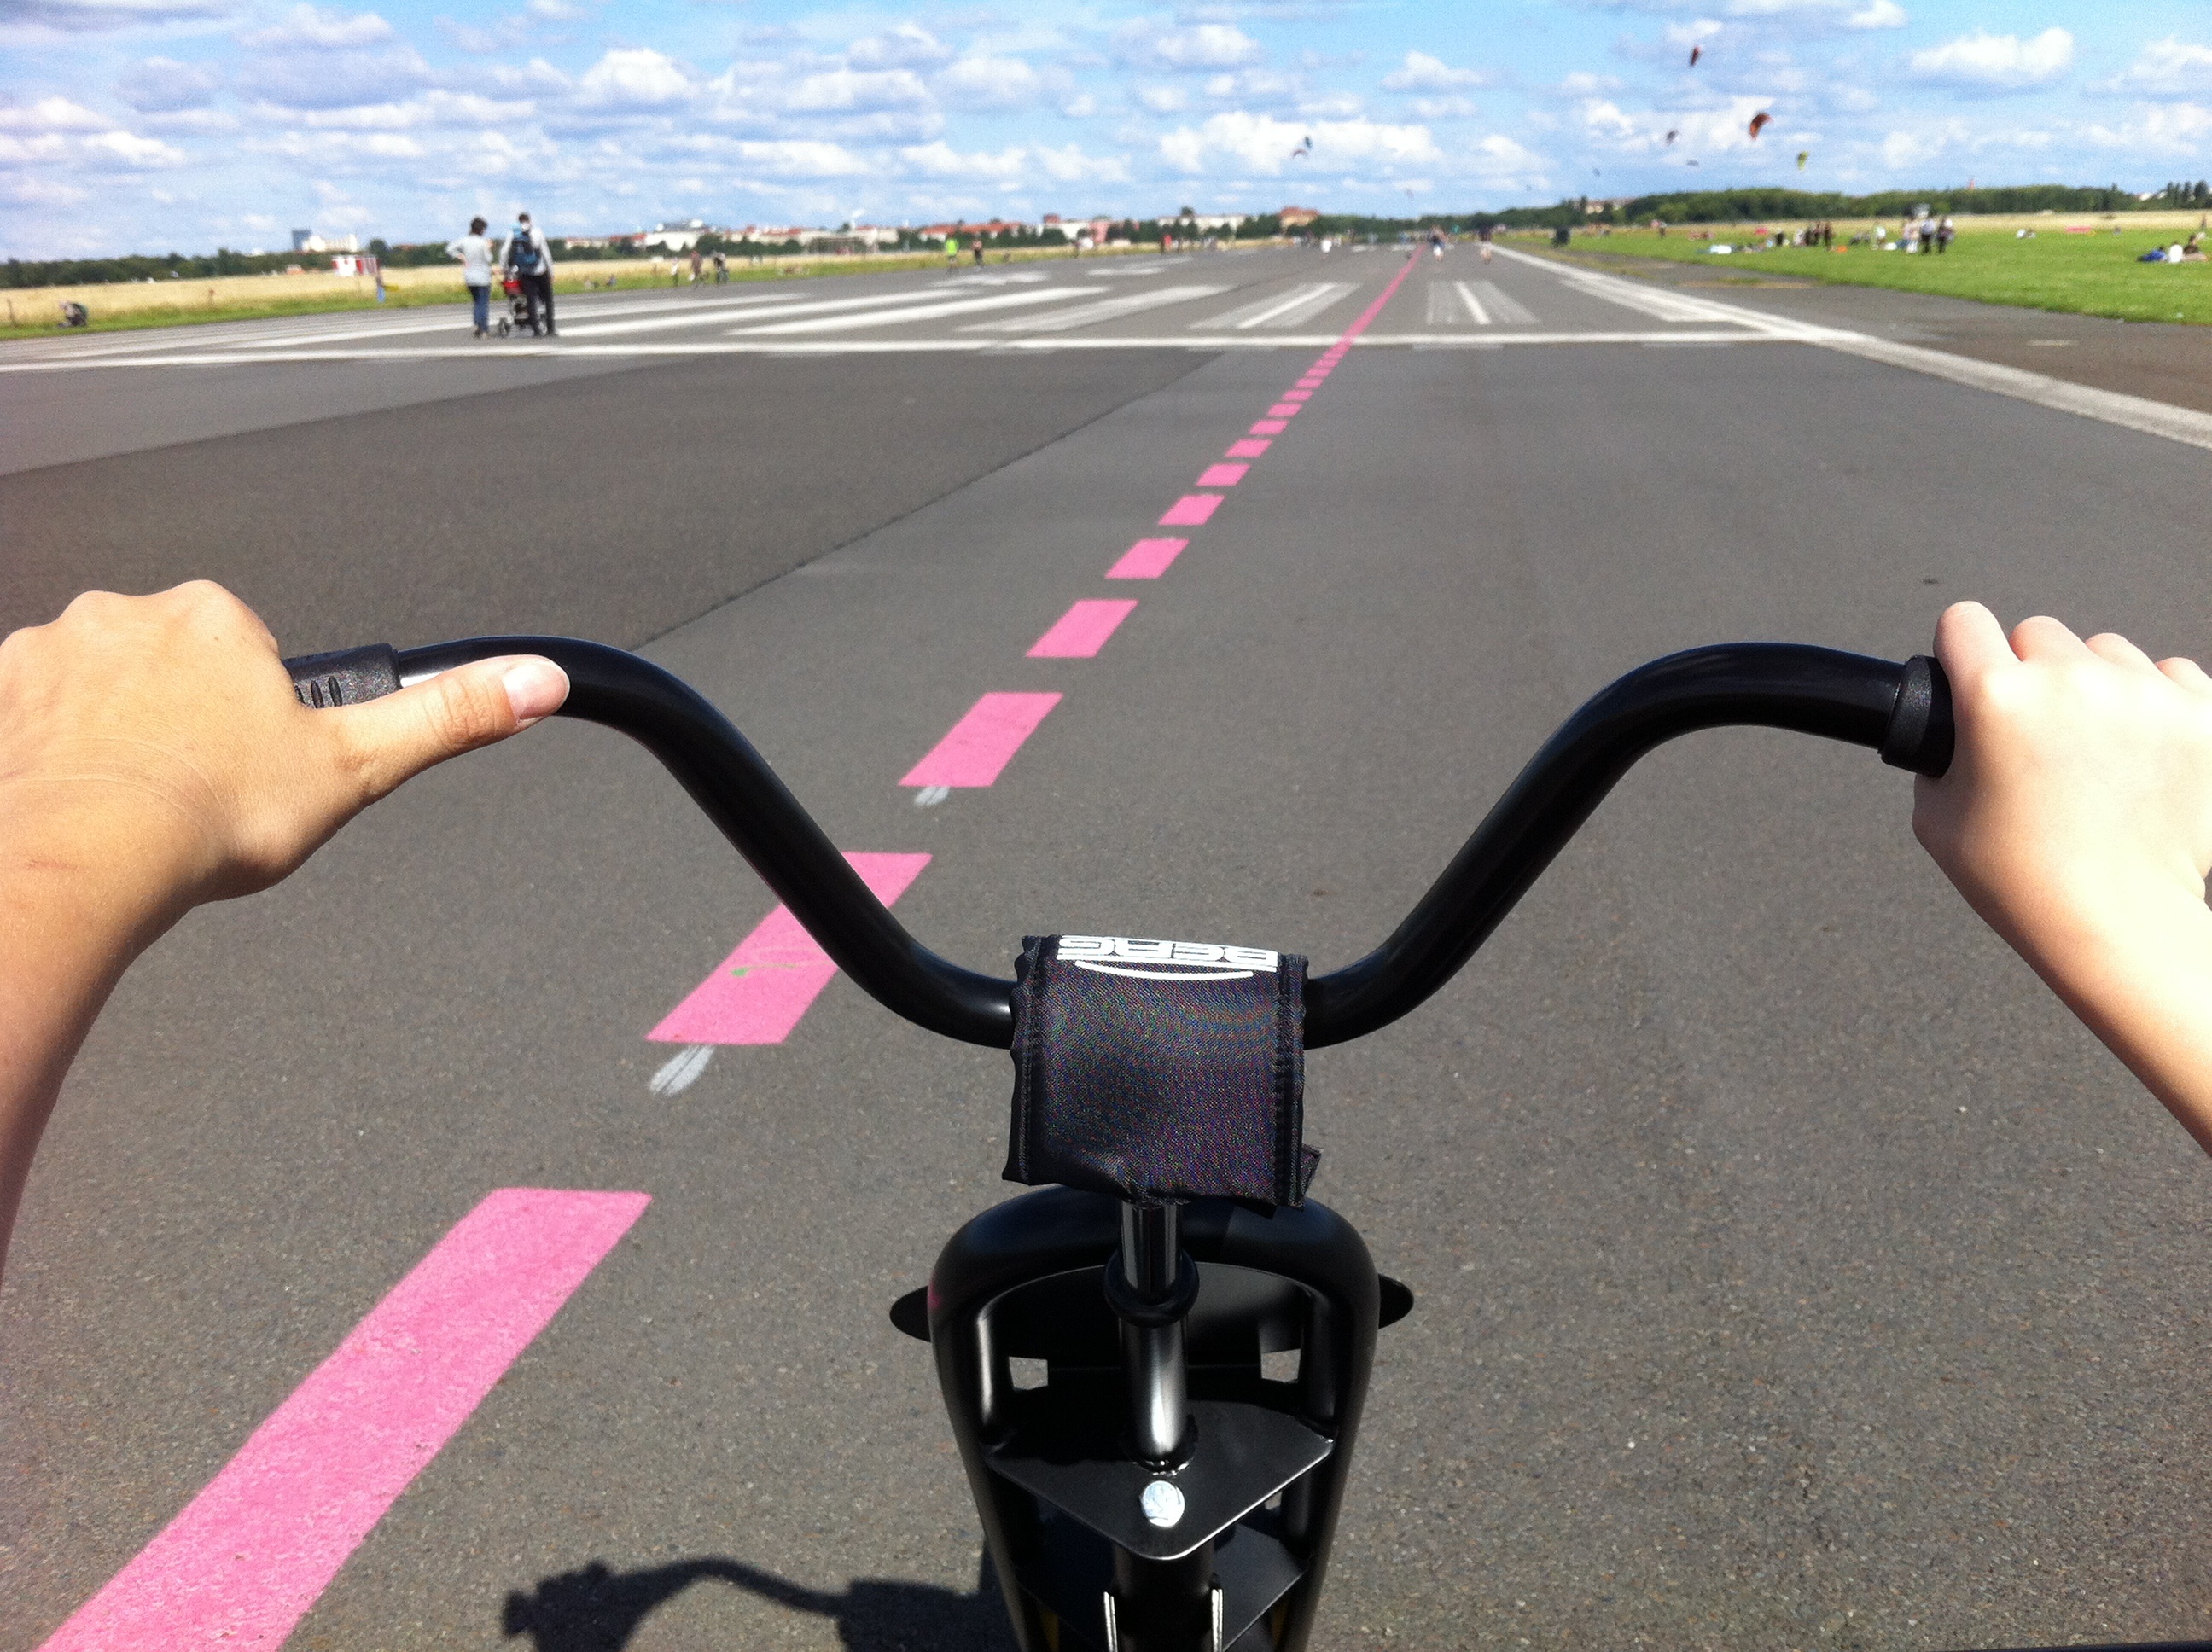
wheel, driving, bike, airport, vehicle, leisure, race, fun, runway, berlin, race track, pleasure, screenshot, bicycle frame, tempelhofer field